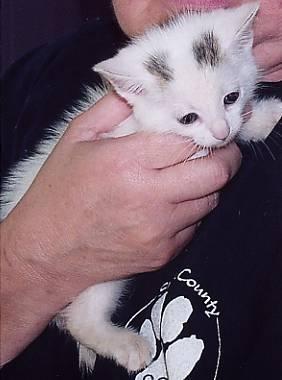
cat